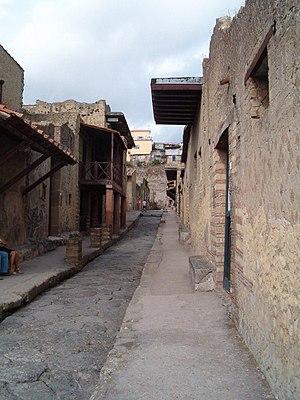
Cardo IV avec à droite le balcon de la maison Casa a Graticcio